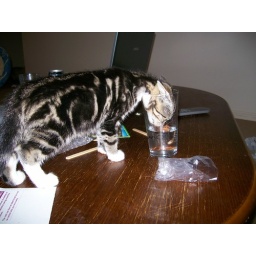
Abby got her head stuck in the glass trying to get the water out.